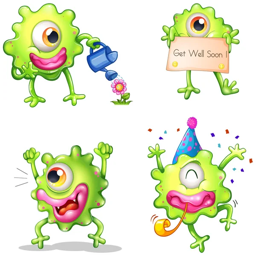
activities of the green one - eyed monster stock illustration